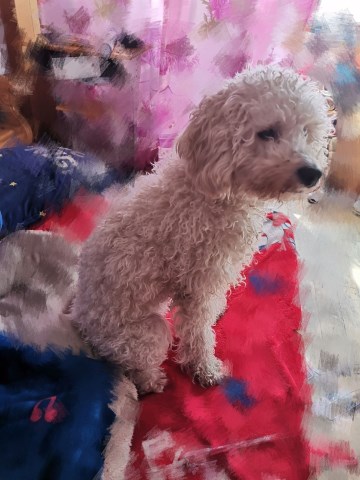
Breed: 7449-n000128-teddy